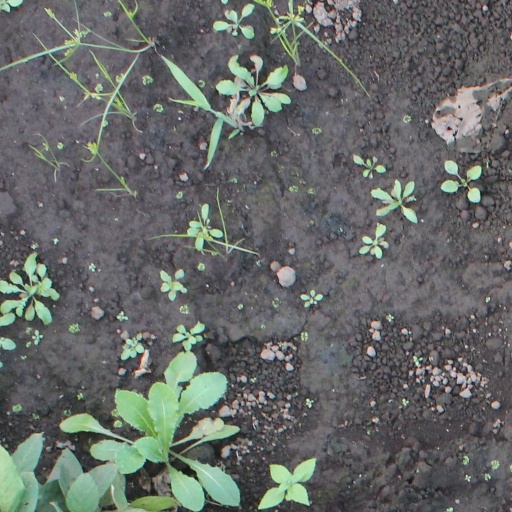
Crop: soybean